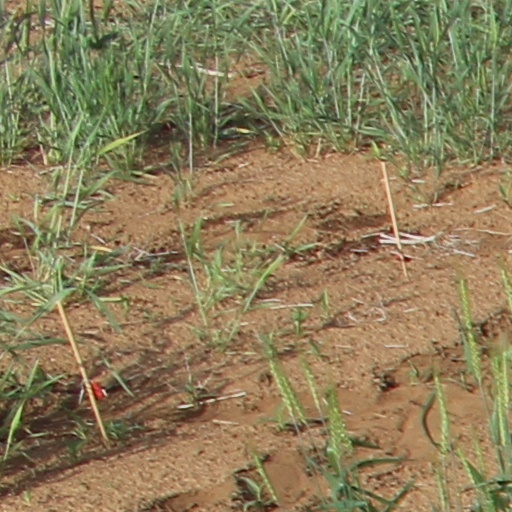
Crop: wheat